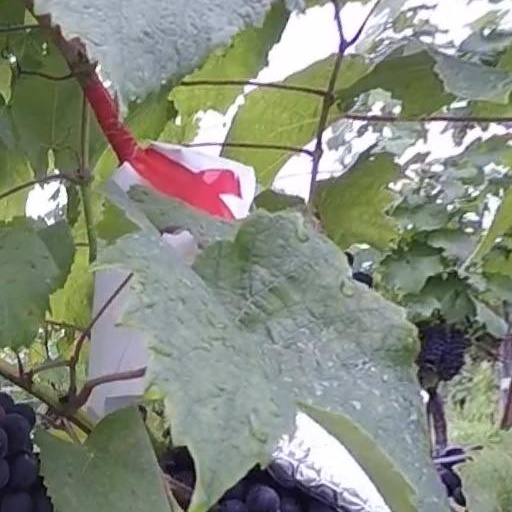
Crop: grape